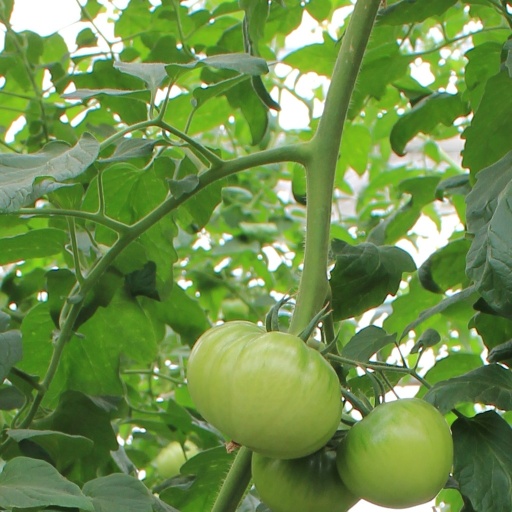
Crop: tomato